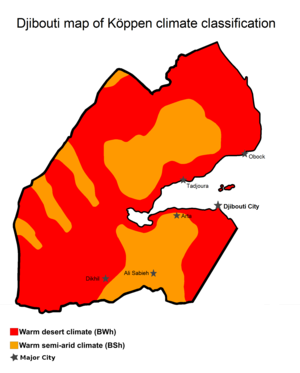
Djibouti carte de la classification climatique de Köppen